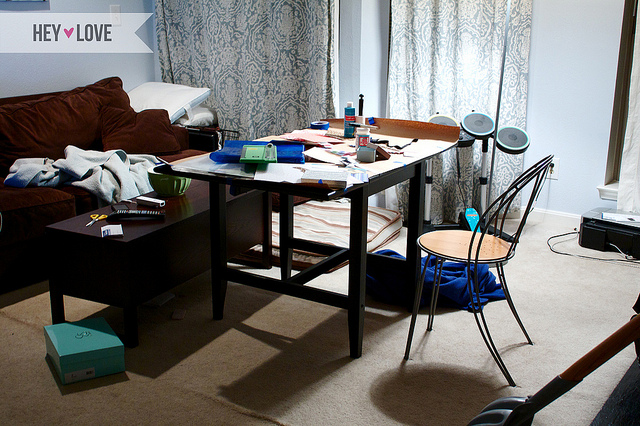
user: Given an image and a question. Answer the question in a short answer. Question: What type of drum is that in the picture? Short Answer:
assistant: snare